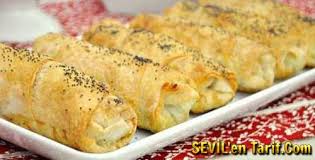
Yemek: borek